Bird observatory

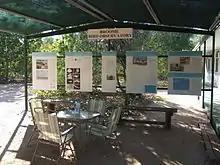
Information boards at Broome Bird Observatory, Western Australia

A bird observatory is a centre for the study of bird migration and bird populations. They are usually focused on local birds, but may also include interest in far-flung areas. Most bird observatories are small operations with a limited staff, many volunteers and a not-for-profit educational status. Many bird observatories conduct bird ringing or bird banding (term in the United States).